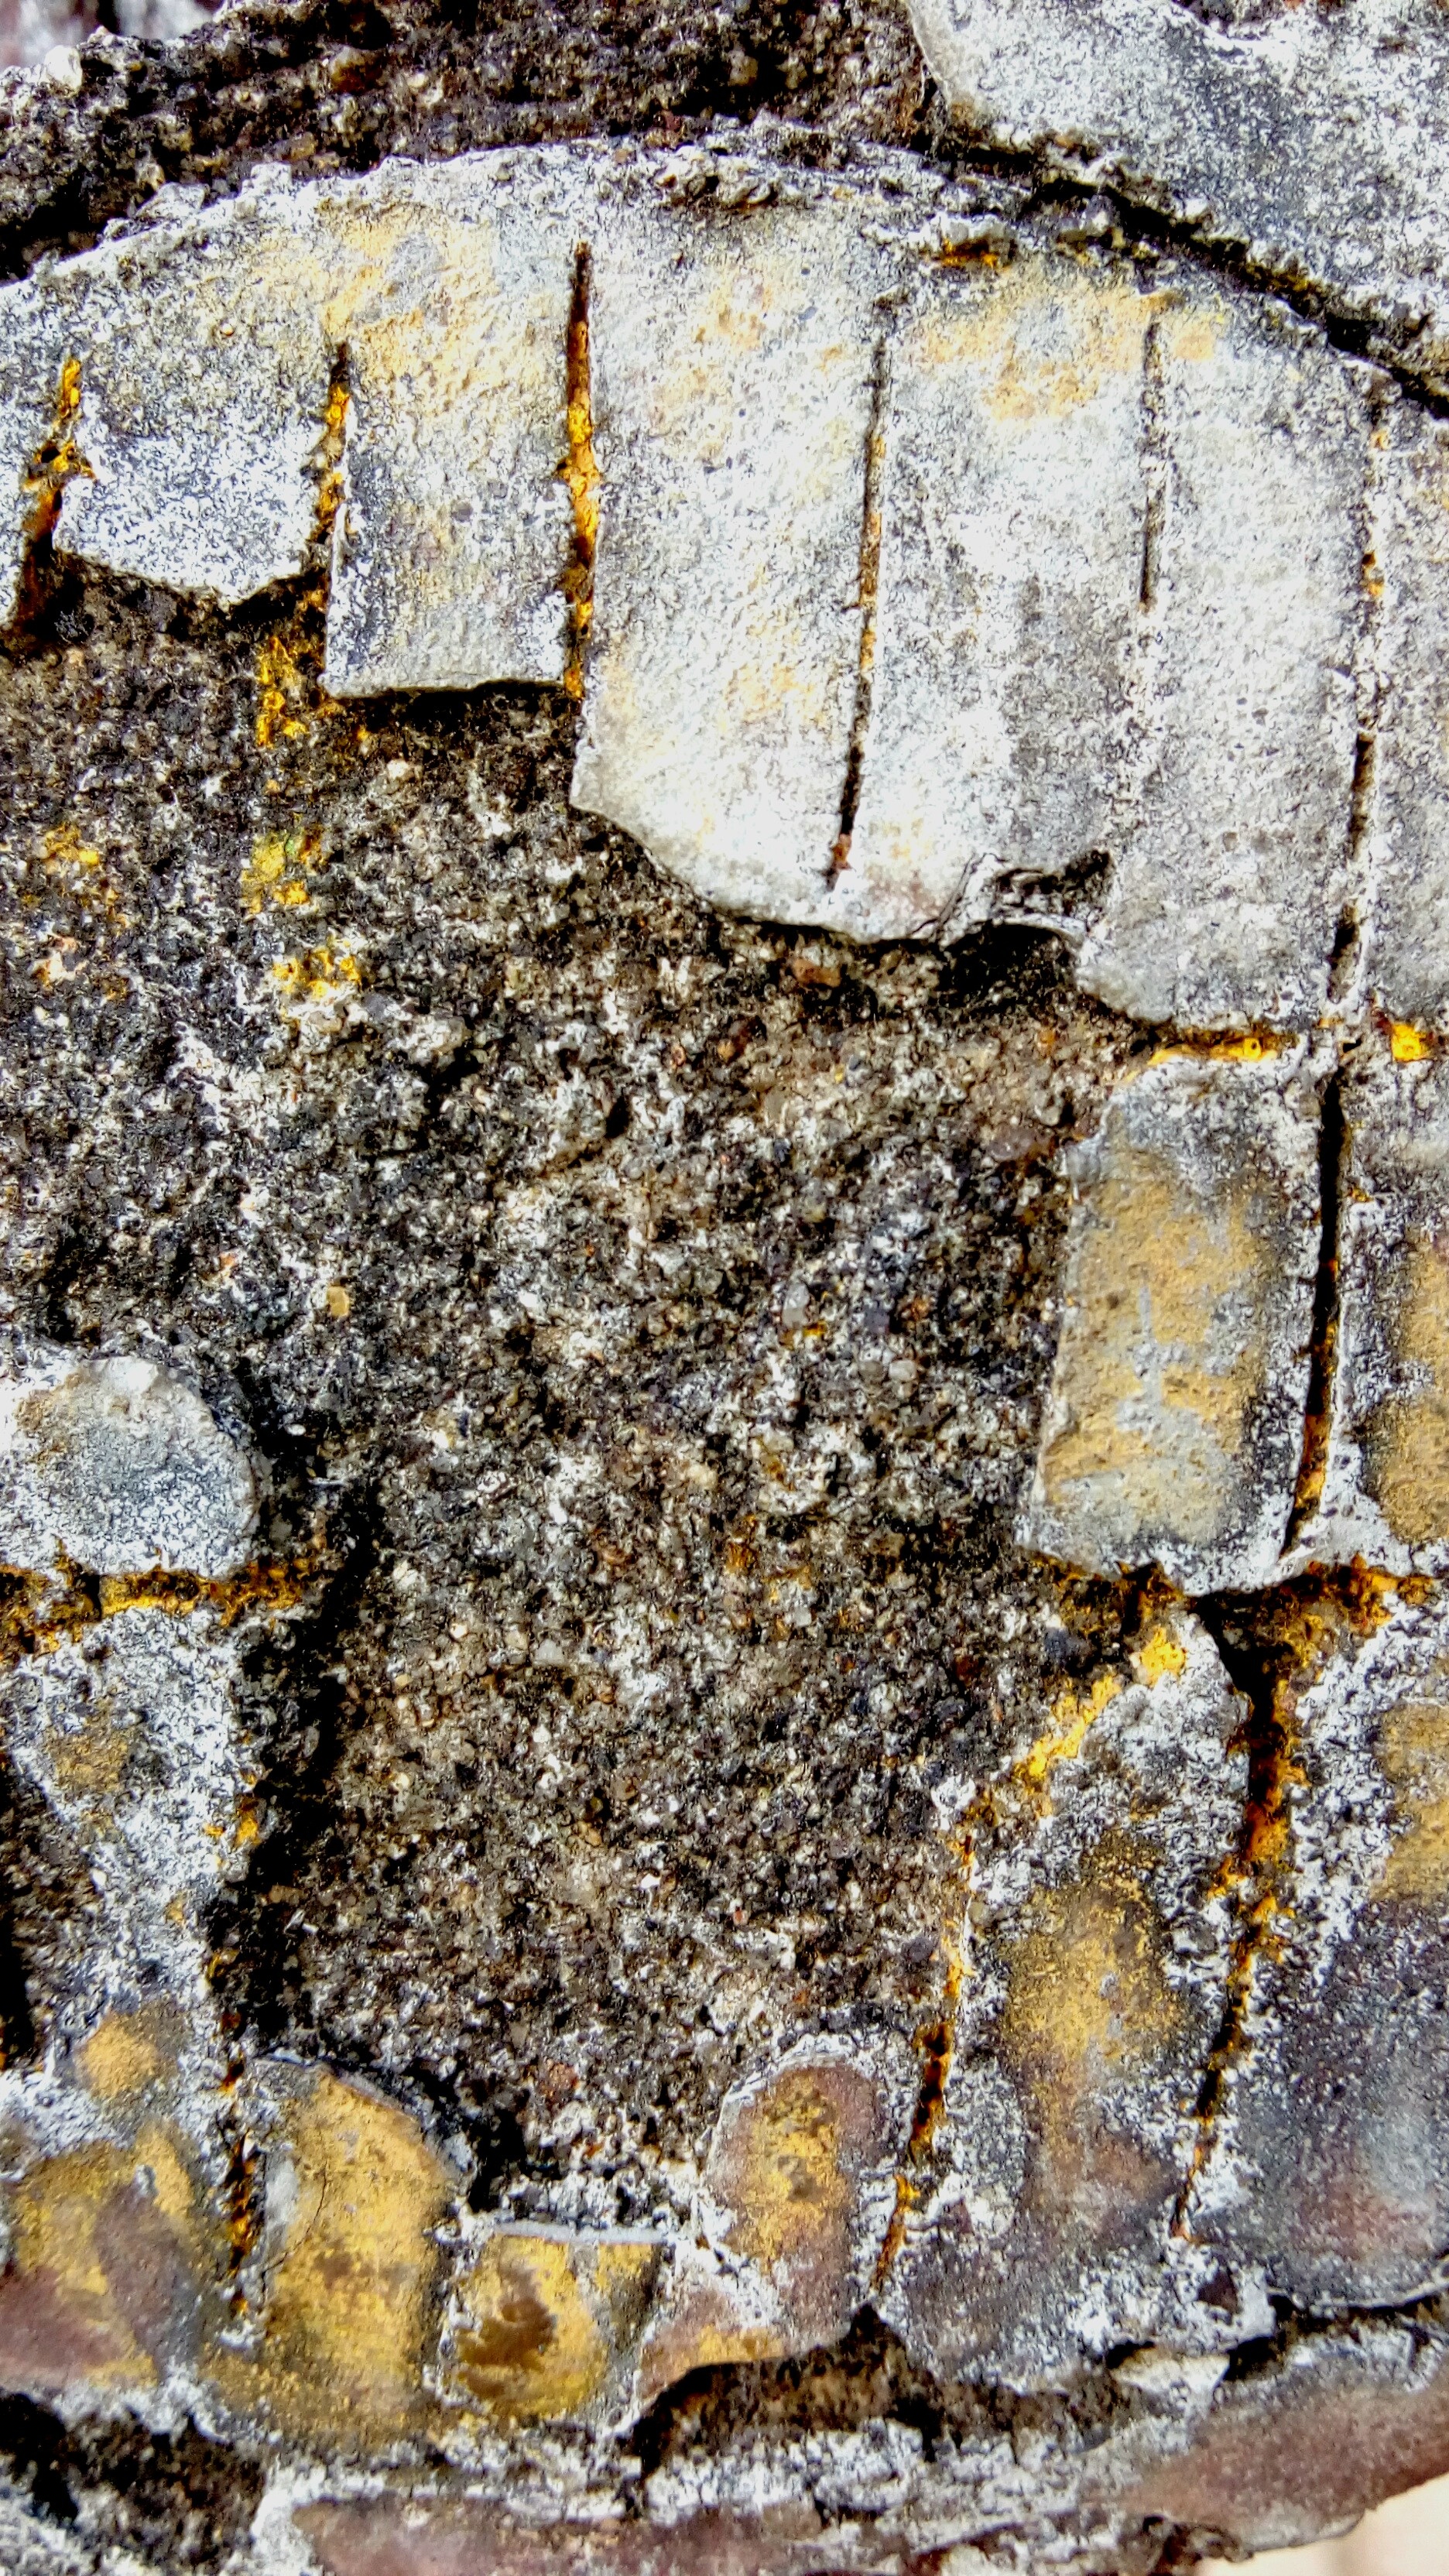
tree, rock, wood, texture, leaf, trunk, wall, soil, stone wall, brick, material, close up